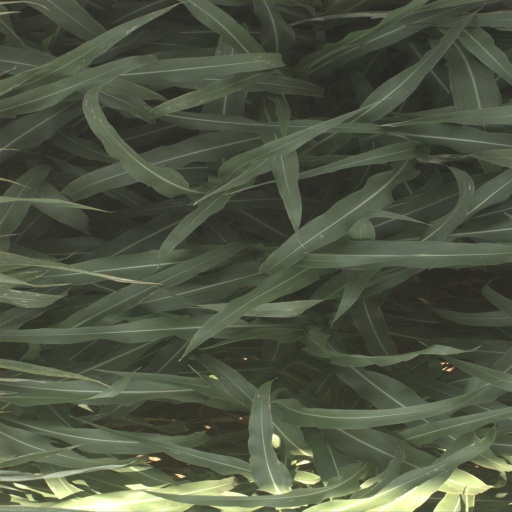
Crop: sorghum